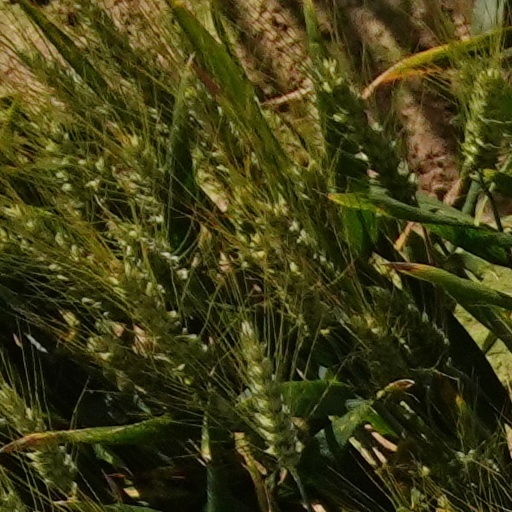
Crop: wheat